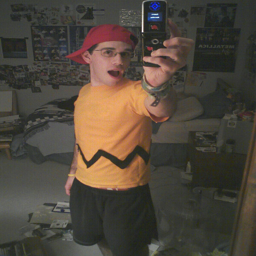
A man holding a smart phone wearing a charlie brown shirt.
A boy is wearing a Charlie Brown shirt and holding up his phone.
A MAN IS TAKING A SELF PICTURE
Teenager in very messy room taking a selfie
The young man holding the cell phone is dressed like Charlie Brown.